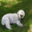
Label: dog